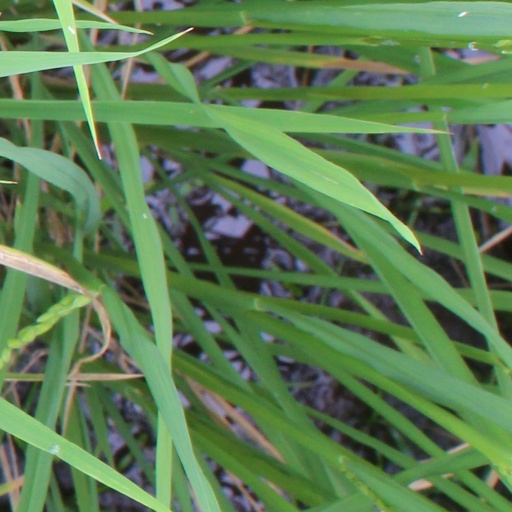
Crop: rice